Richmond Mill Ruins

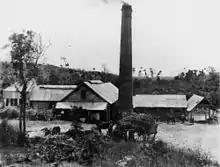
Richmond sugar mill, 1895

Richmond Mill, Mackay was constructed in 1881 for John McBryde and Hector McKenzie Finlayson on 10 acres they purchased from the Richmond Estate. It was the first central mill in the district.